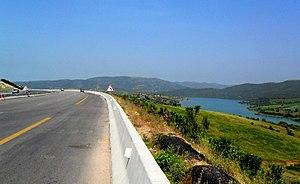
Larbatache est une commune de la wilaya de Boumerdès, dans la daïra de Khemis El Khechna, en Algérie.